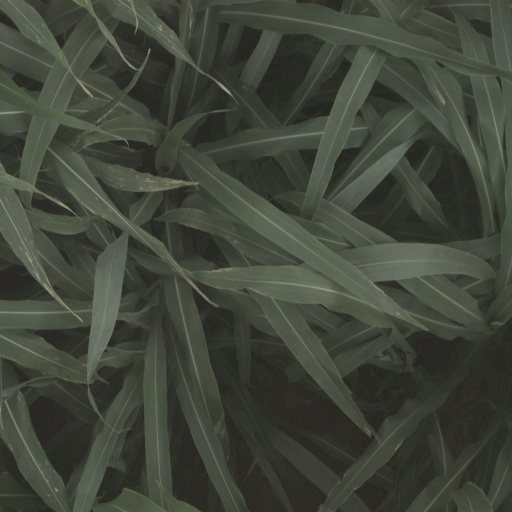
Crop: sorghum